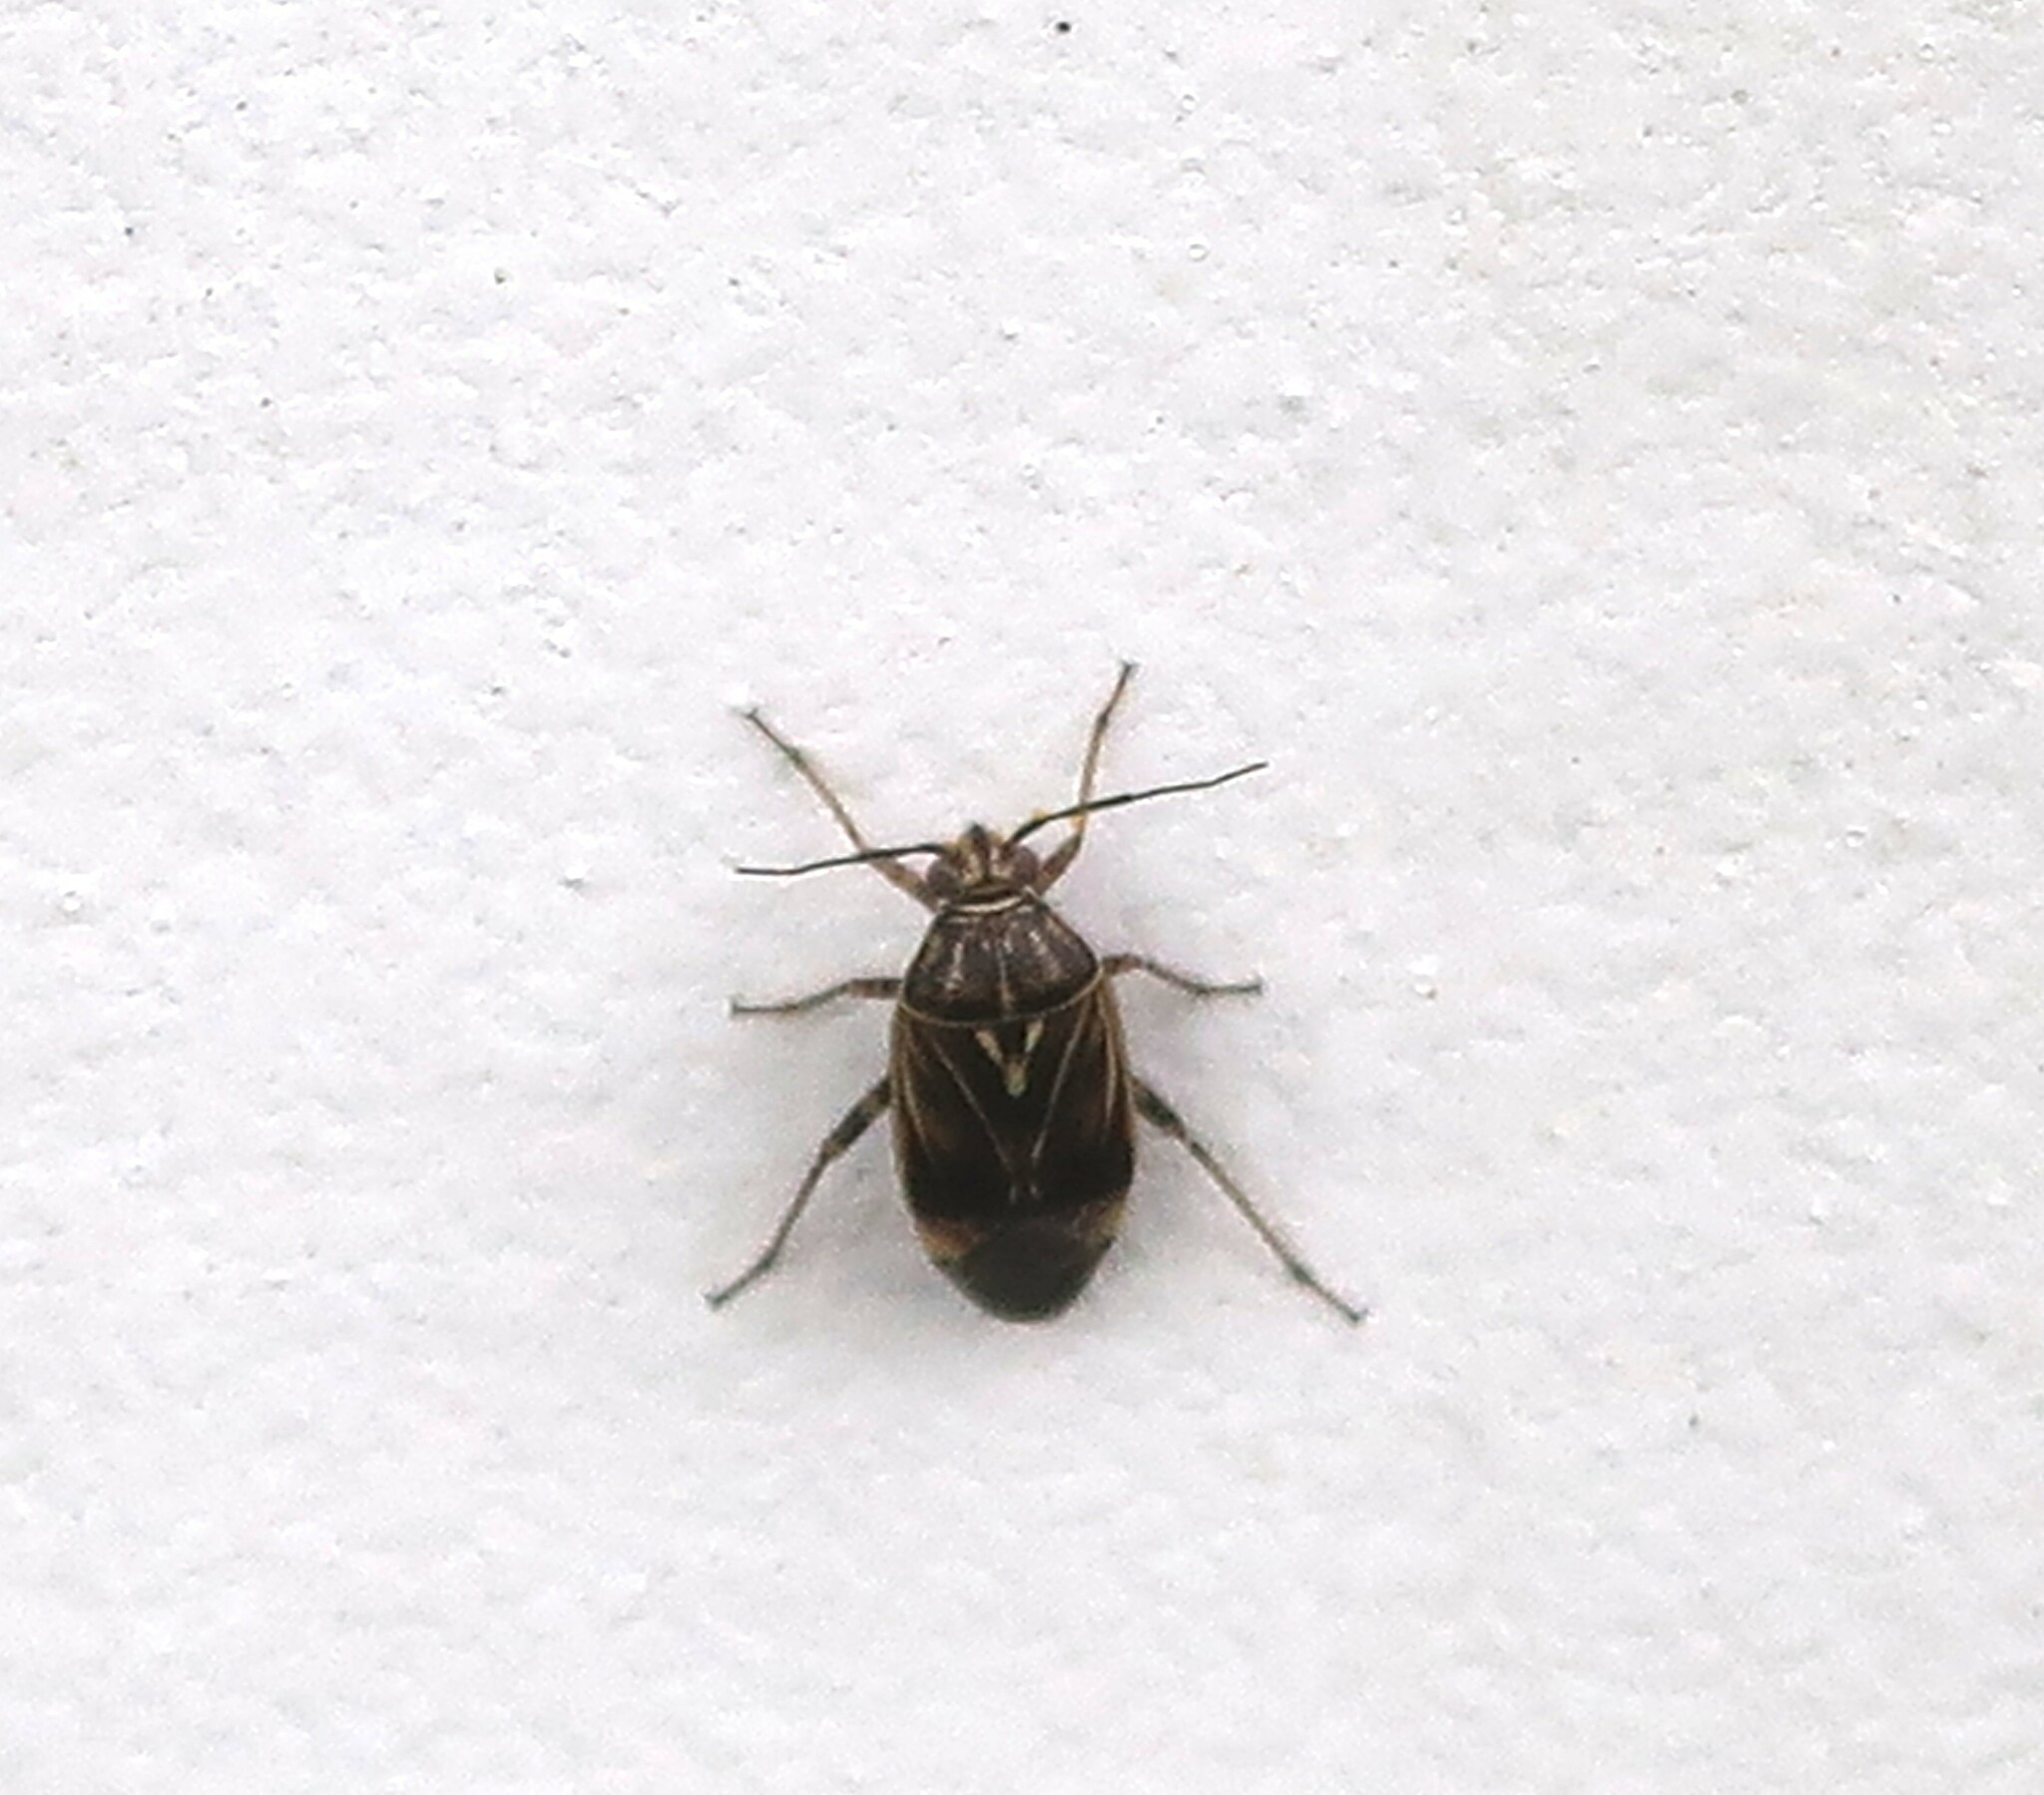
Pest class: lygus_bug